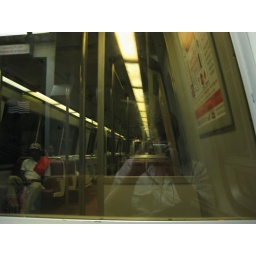
Riding northbound on a red line metro train somewhere around Rockville, MD.